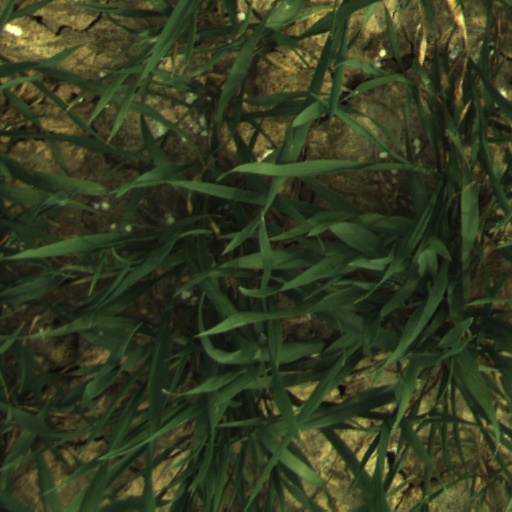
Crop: wheat